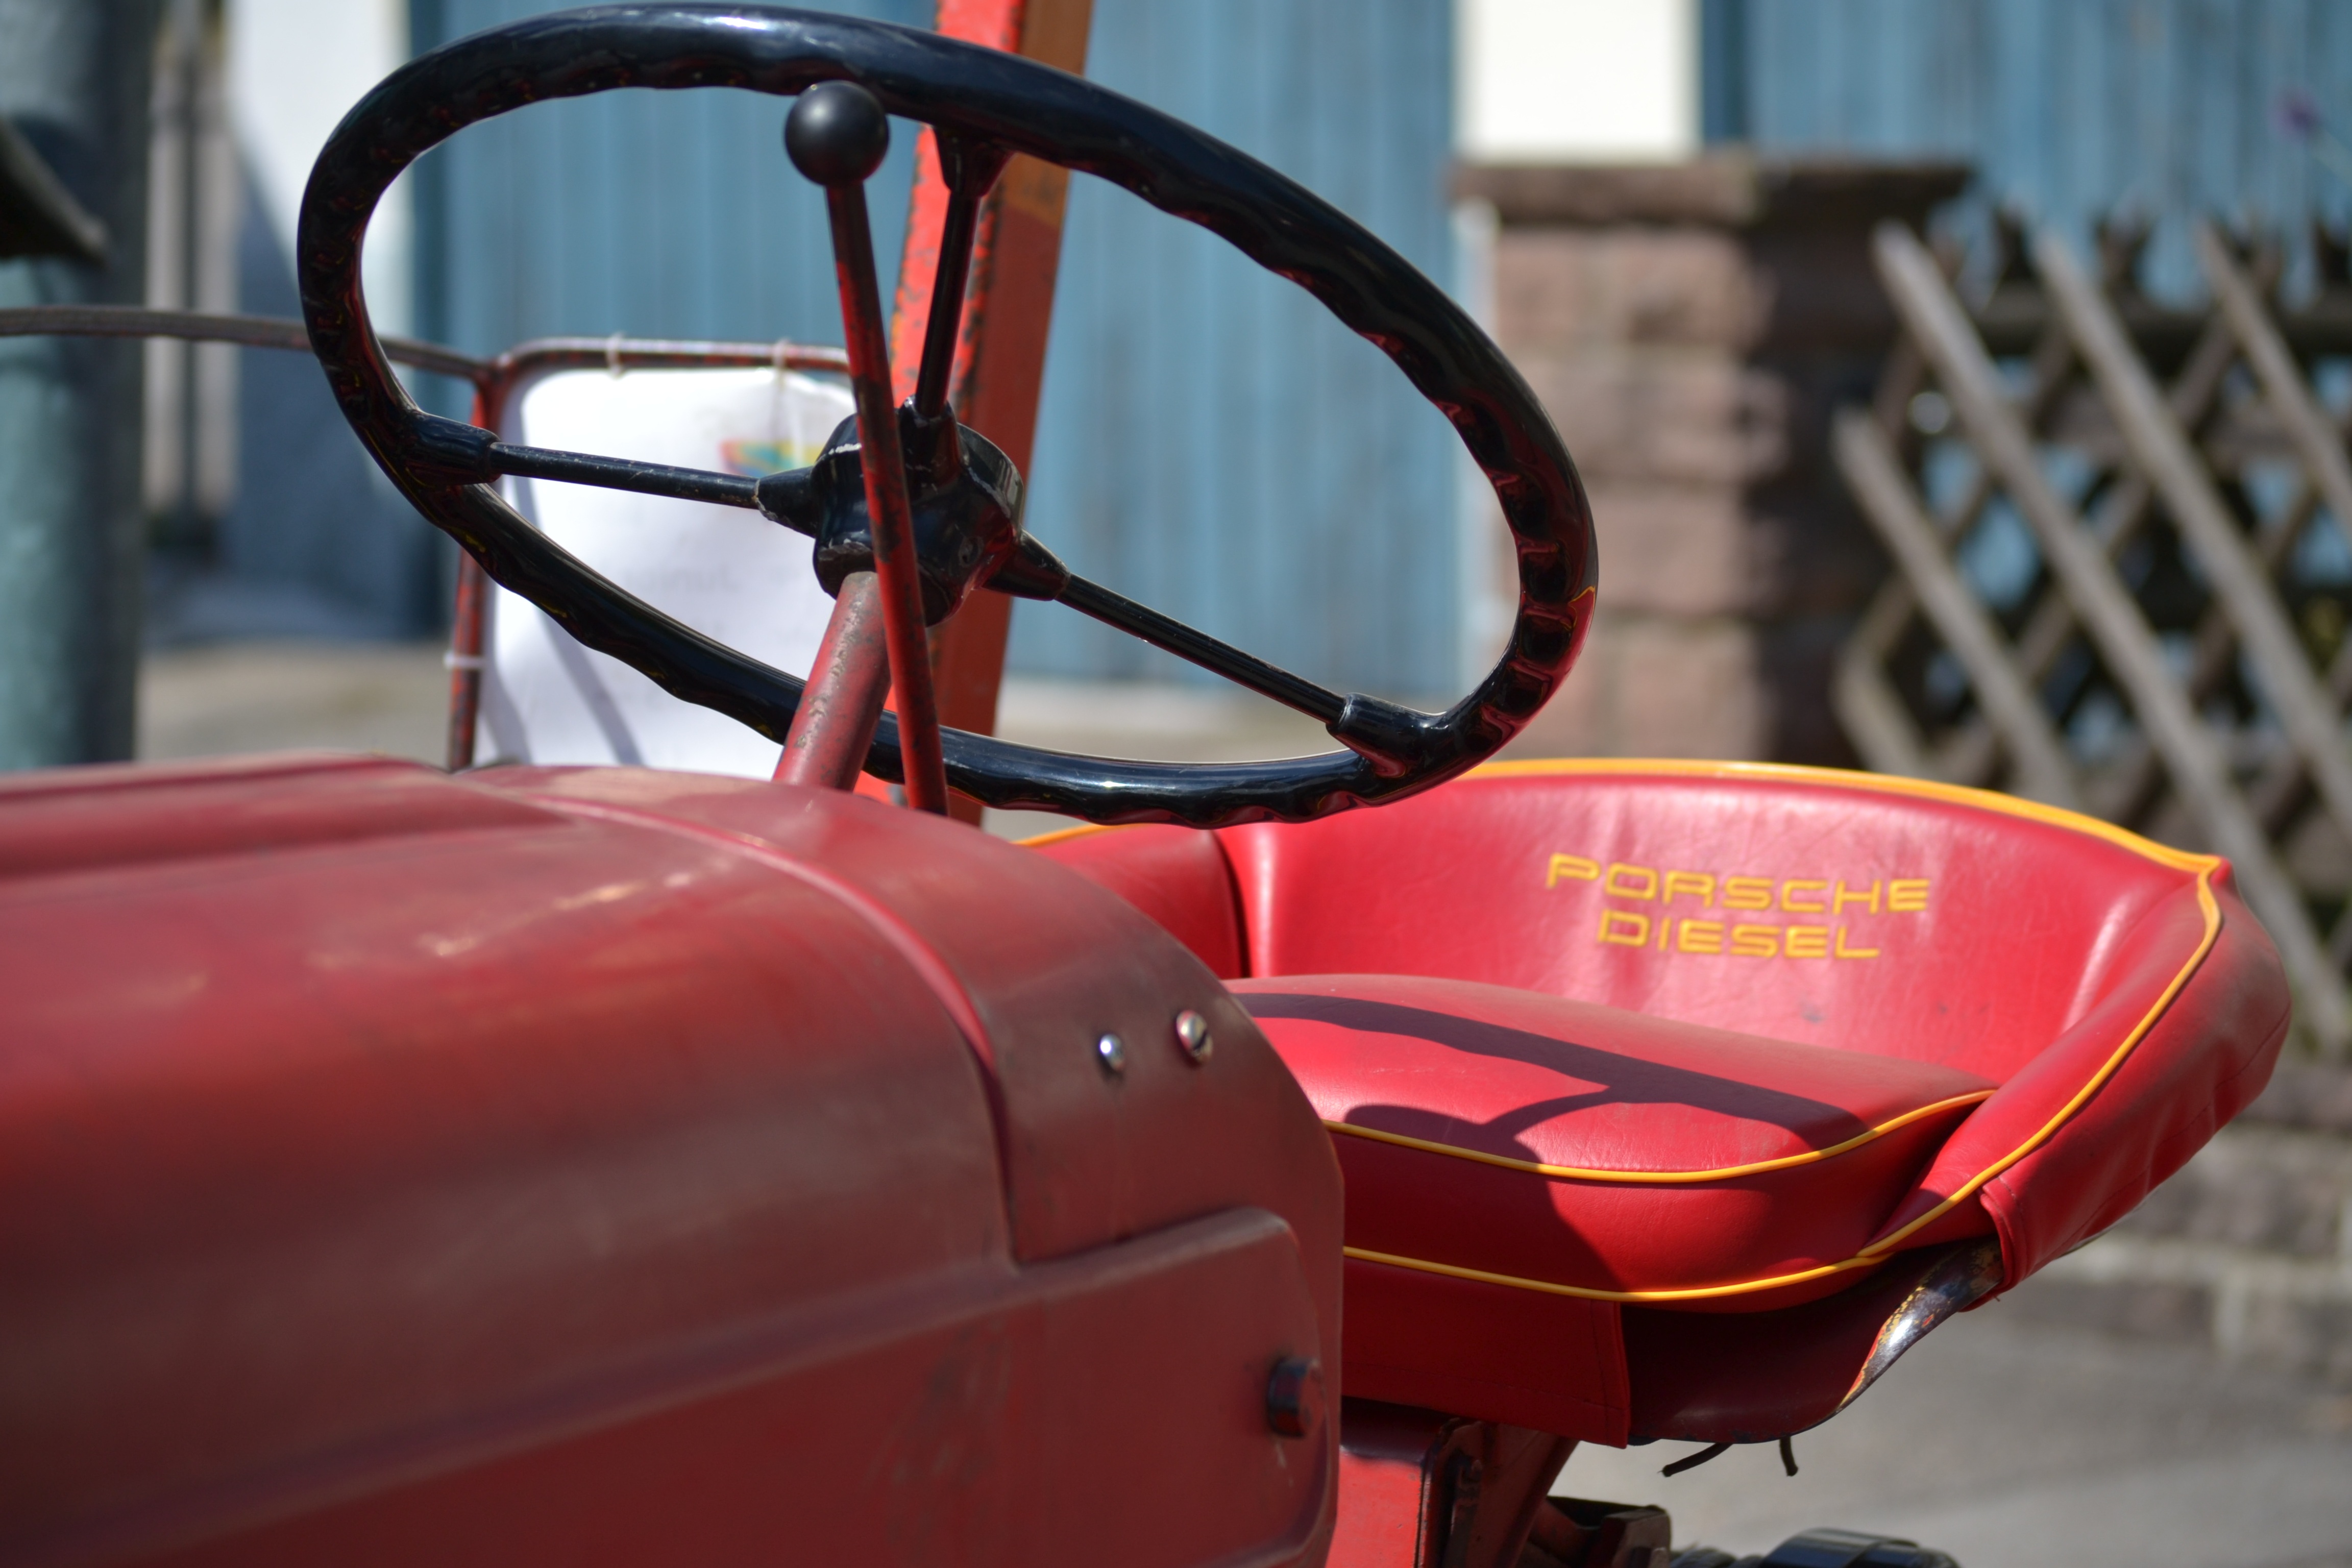
tractor, farm, vintage, antique, wheel, cart, retro, old, rural, red, farming, vehicle, machinery, nostalgia, agriculture, farmland, agricultural, oldtimer, old tractor, porsche diesel, land vehicle, automotive exterior